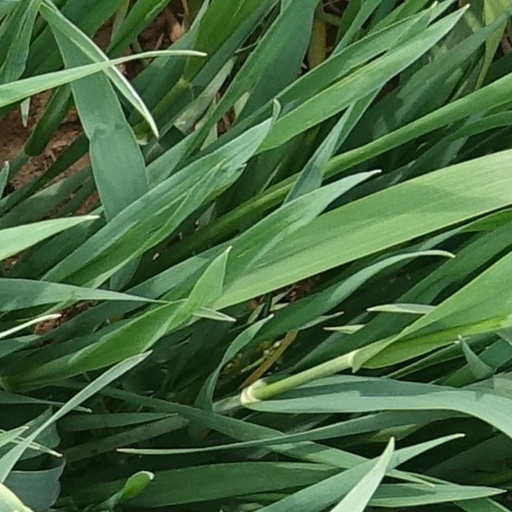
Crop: wheat